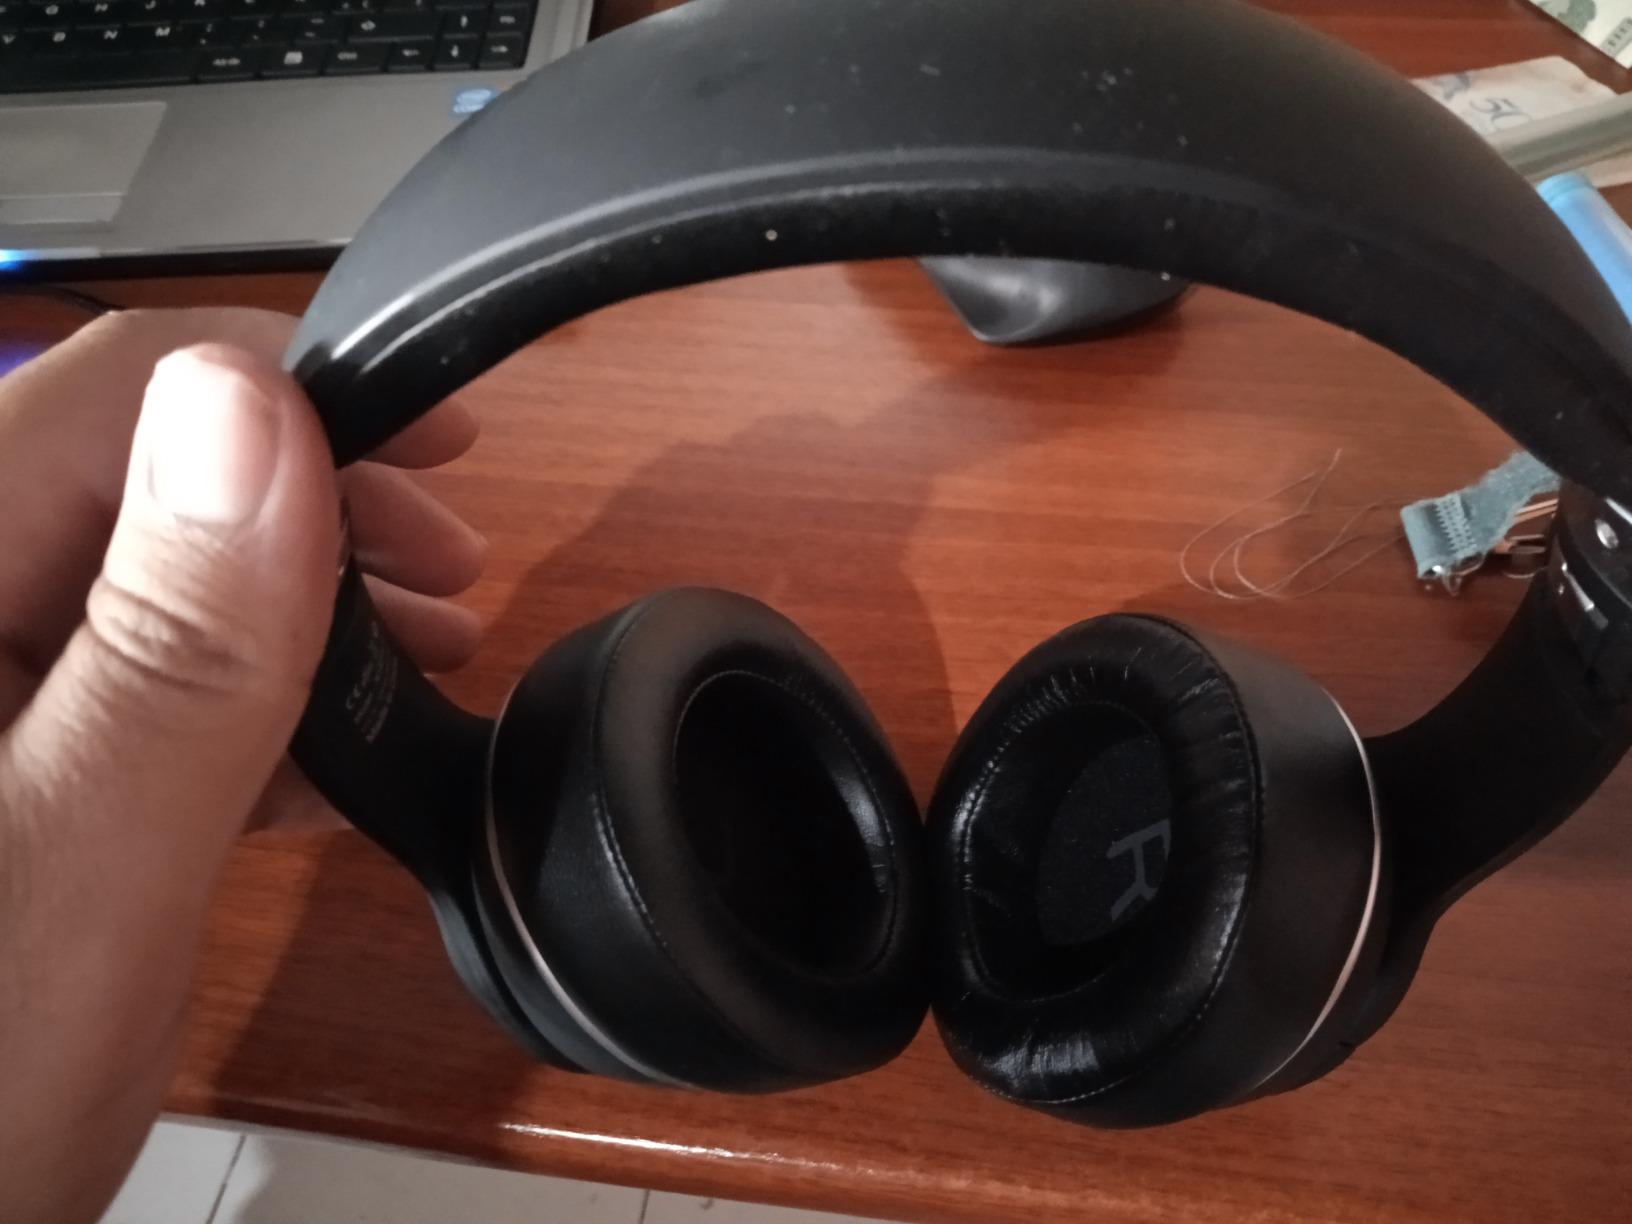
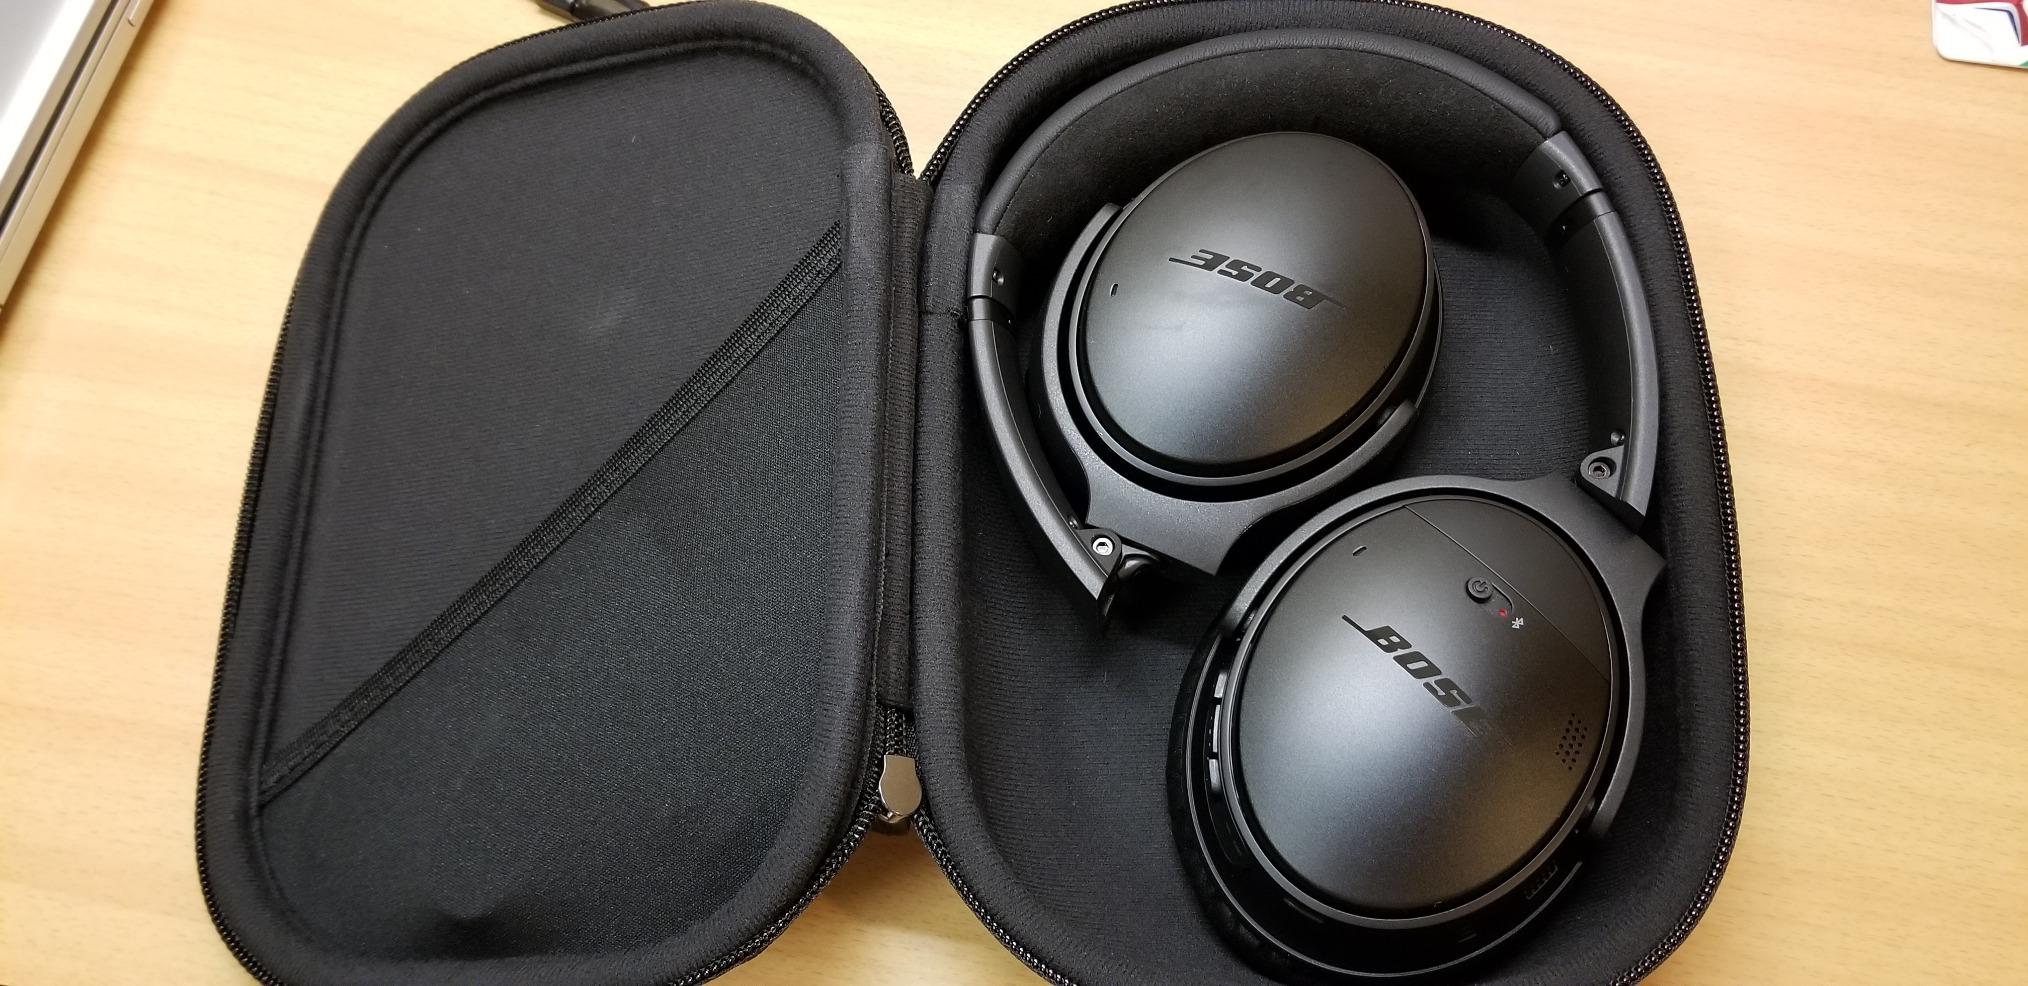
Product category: headphones
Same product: no